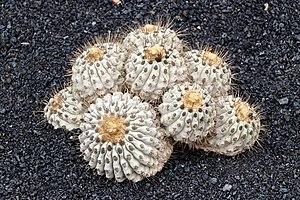
Copiapoa cinerea est une espèce végétale subtropicale du genre Copiapoa, famille des Cactaceae. Elle est originaire d'Amérique du Sud, plus précisément du Chili.